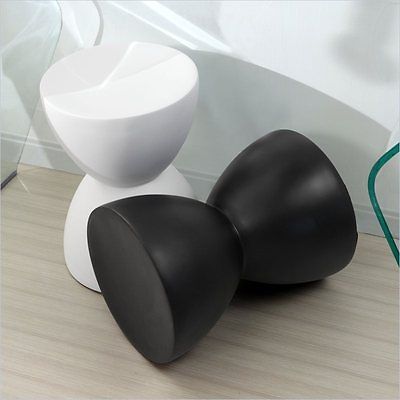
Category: table